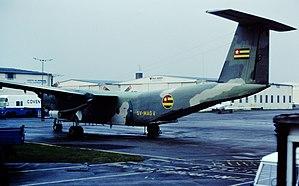
La Force aérienne togolaise est l'une des quatre composantes des forces armées togolaises.